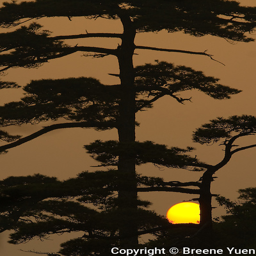
the sun sets behind one of biological genus